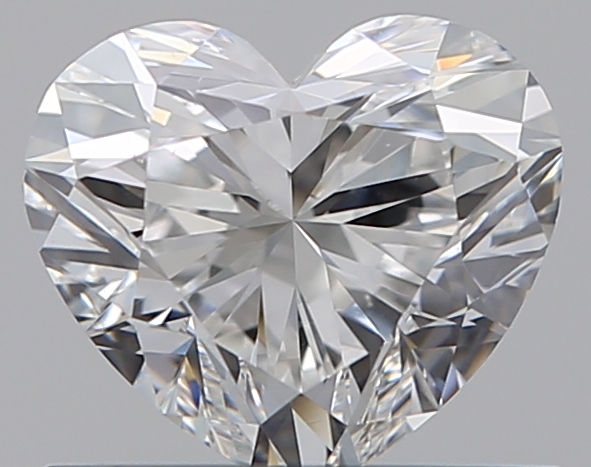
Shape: heart
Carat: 0.72
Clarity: VS2
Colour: E
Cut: EX
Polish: EX
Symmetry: EX
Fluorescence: N
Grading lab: GIA
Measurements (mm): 5.42 x 6.08 x 3.69